Dion, Pieria

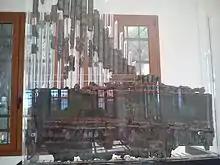
Dion hydraulis

A rare and unusual find in the museum is a bronze "hydraulis" or hydraulic musical pipe organ found in a former workshop.